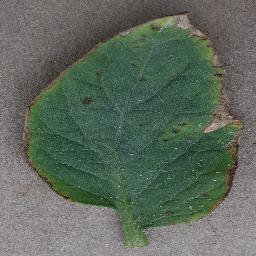
Label: Tomato___Bacterial_spot